Arctic National Wildlife Refuge

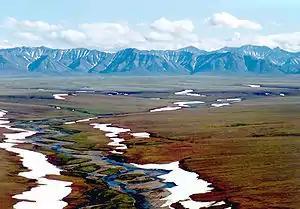
Area 1002 of the Arctic National Wildlife Refuge coastal plain, looking south toward the Brooks Range mountains.

The refuge supports a greater variety of plant and animal life than any other protected area in the Arctic Circle. A continuum of six different ecozones spans about north to south.